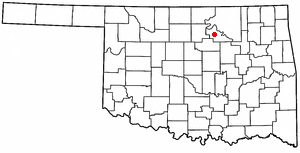
La ville américaine de Pawnee est le siège du comté de Pawnee, dans l’État d’Oklahoma. Lors du recensement de 2010, elle comptait 2 190 habitants.